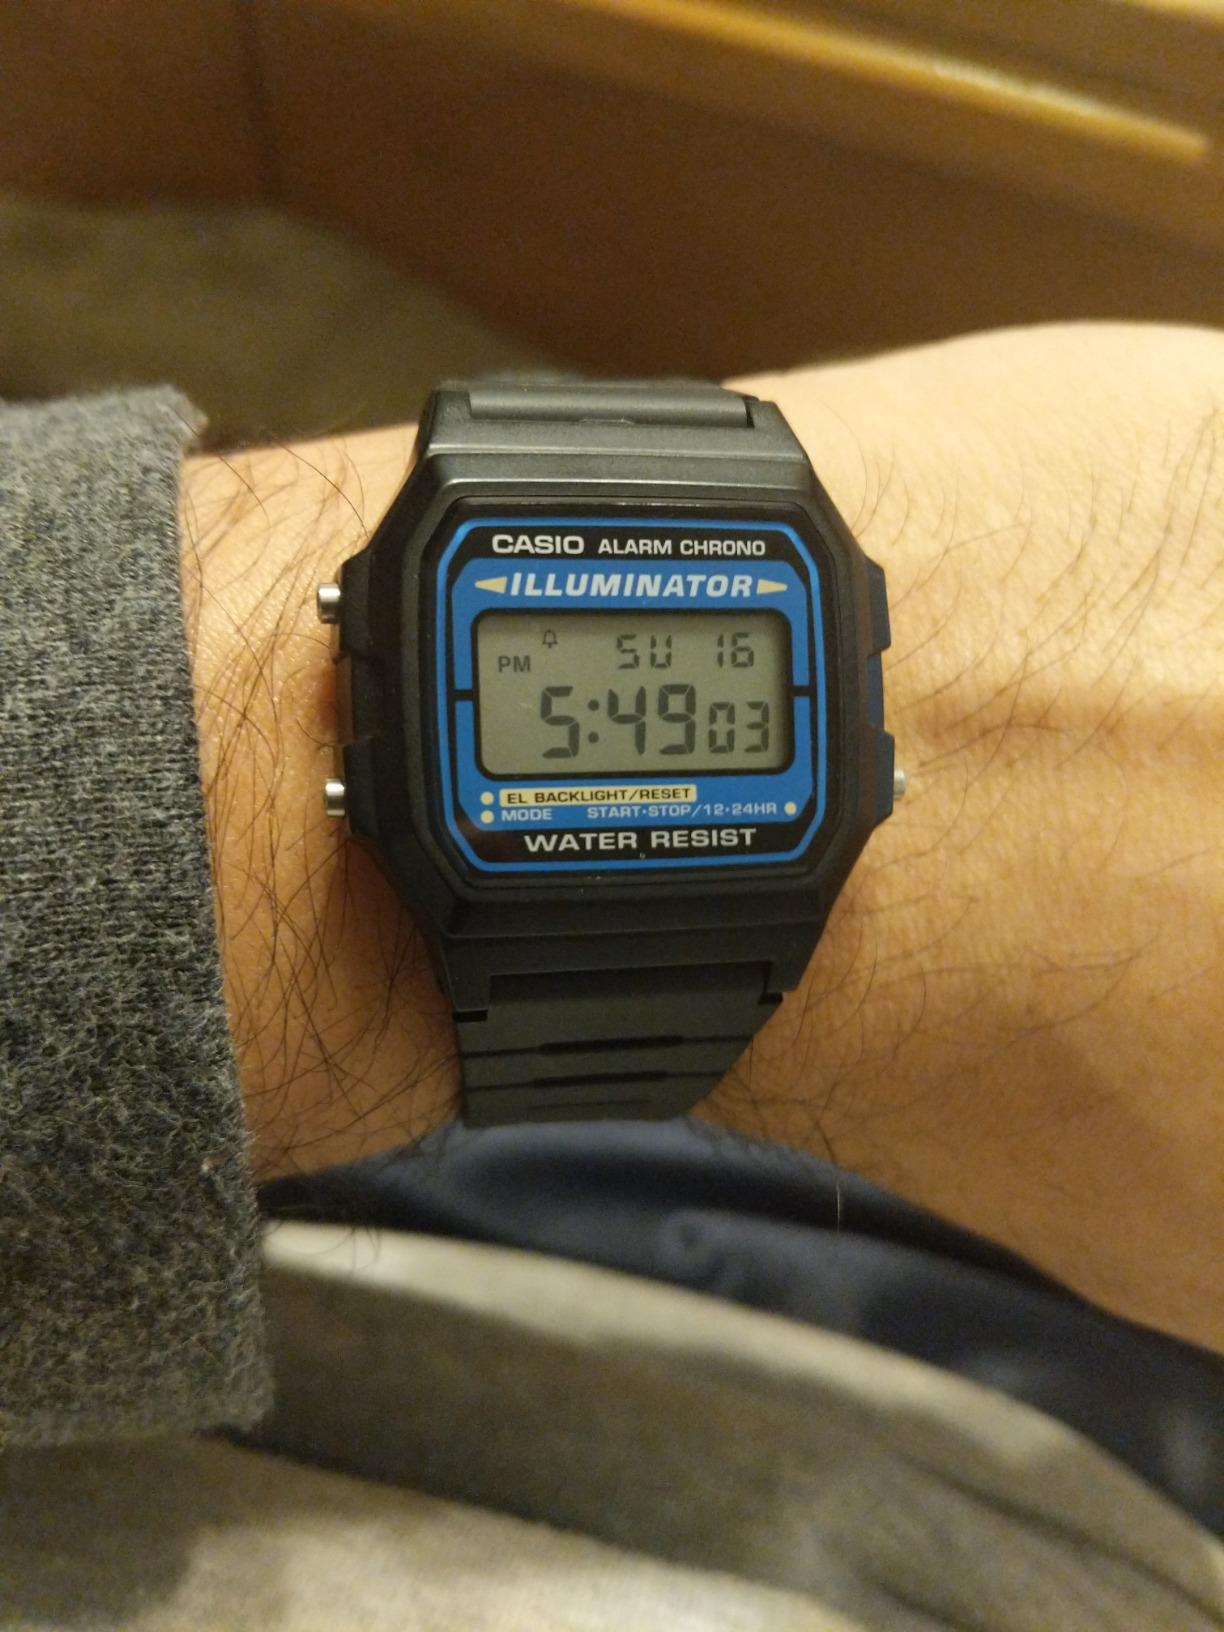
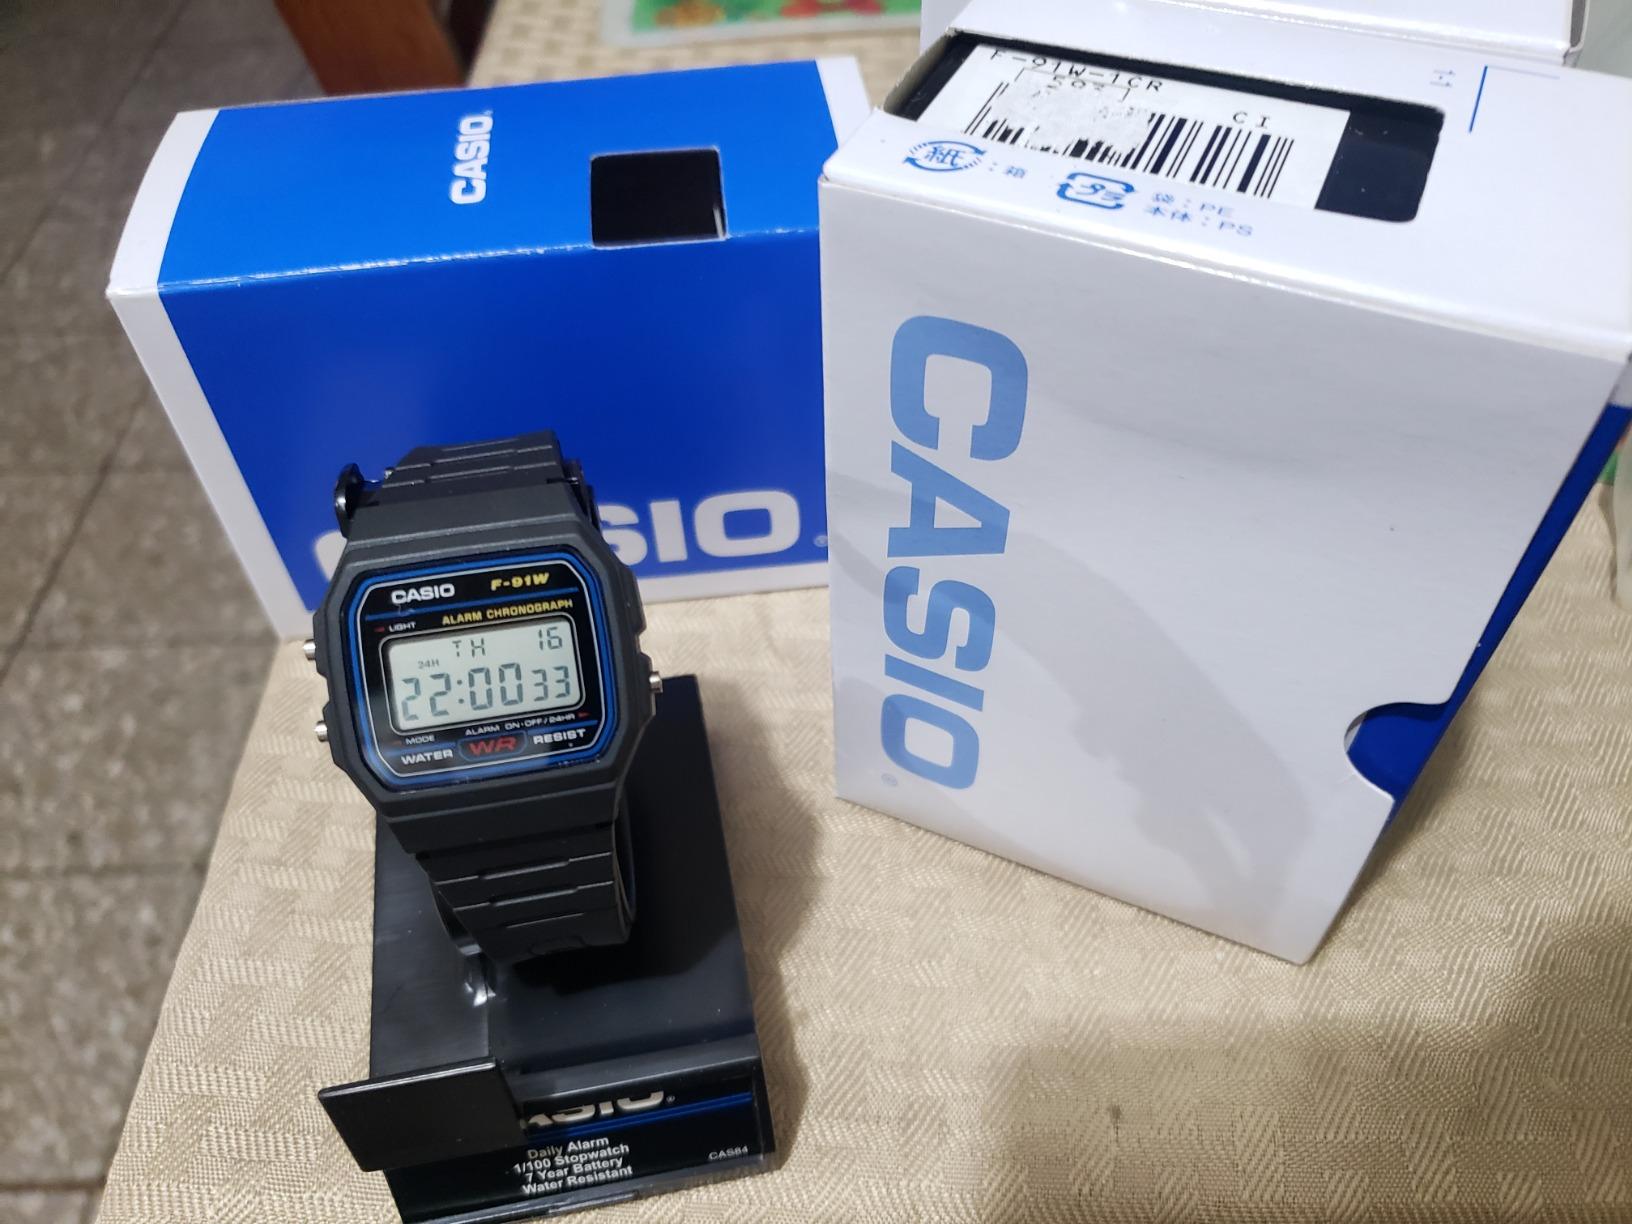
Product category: accessories_watch
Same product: no